Adrian Leijer

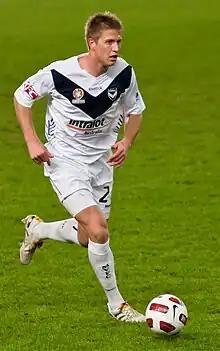
Leijer playing for Melbourne Victory in 2010

Adrian Leijer (born 25 March 1986) is an Australian footballer who plays as a centre back.